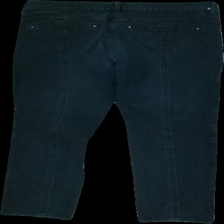
View: back
Type: Jeans
Category: Ladies
Brand: Not in the list
Brand text on label: MAC
Colors: Black
Material: 93% Cotton 7% Cont?
Cut: Tight
Size: 42
Trend: Denim
Price range: <50
Recommended usage: Export
Description: Black jeans with zipper pockets
Comment: washed out